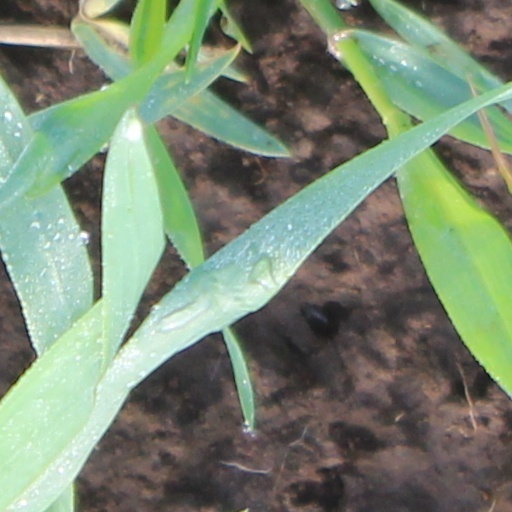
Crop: wheat